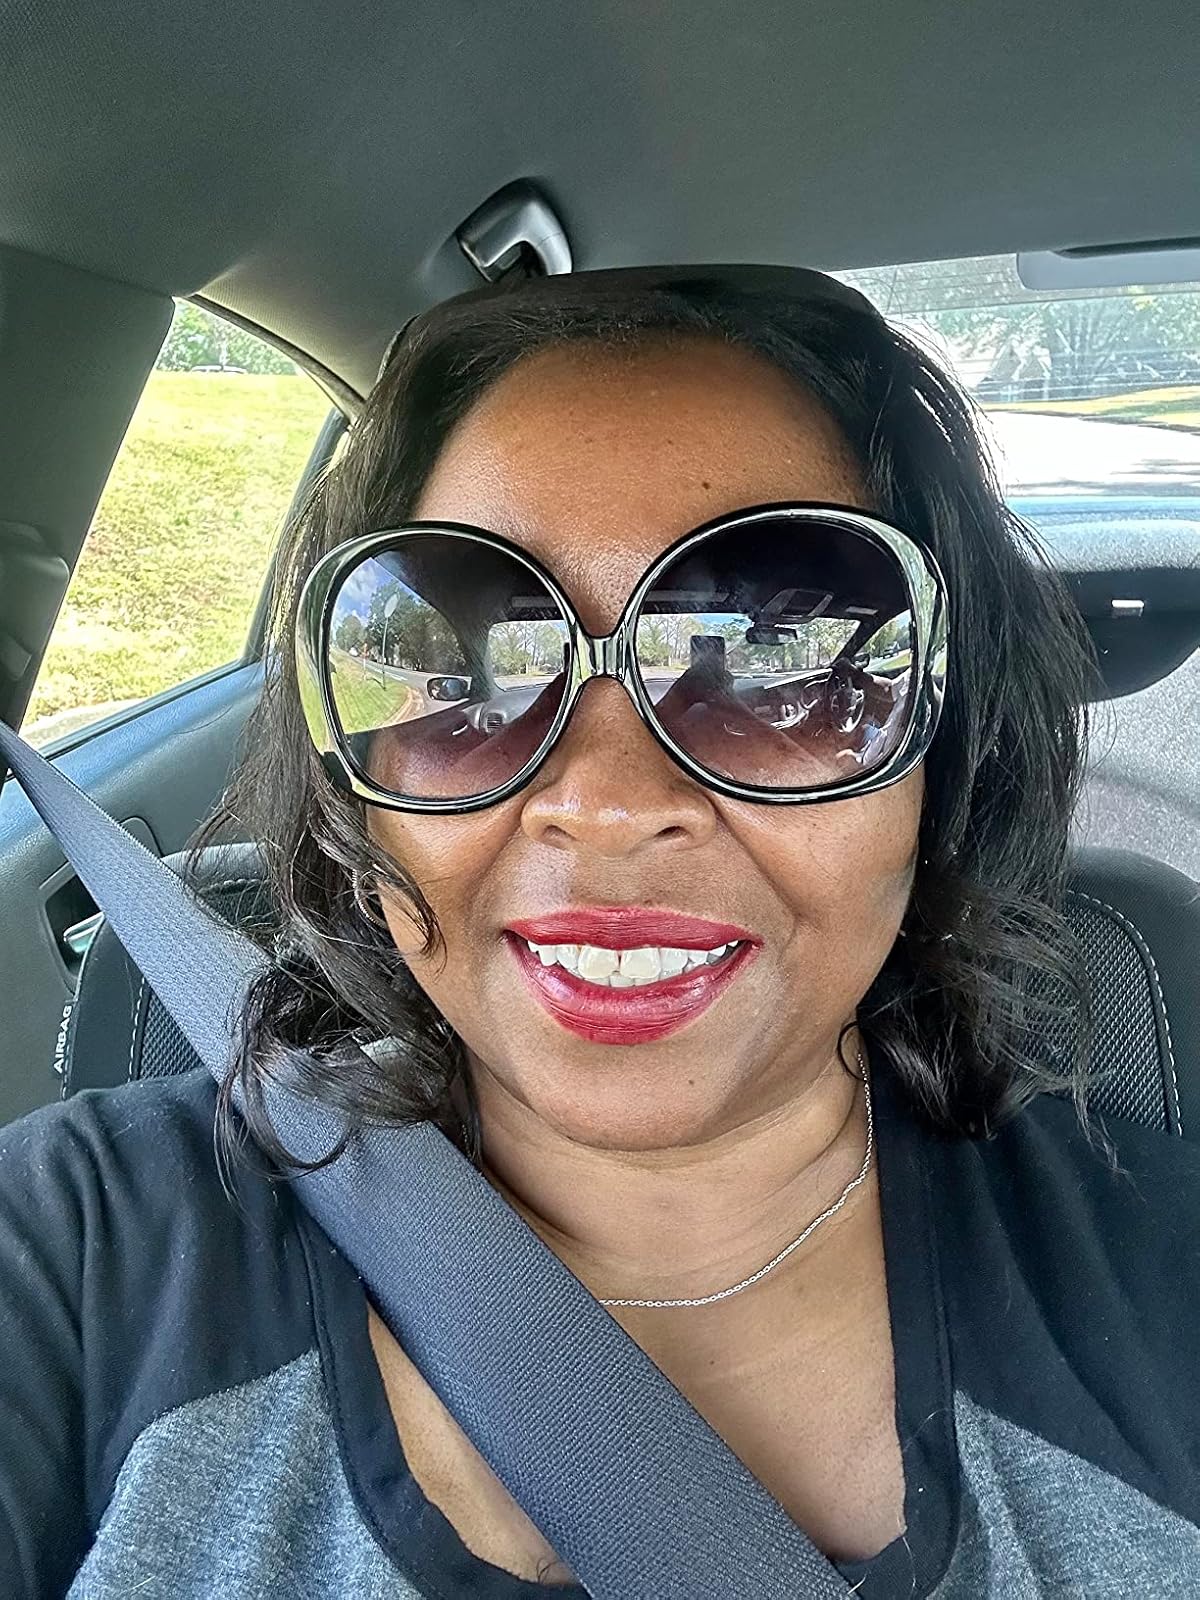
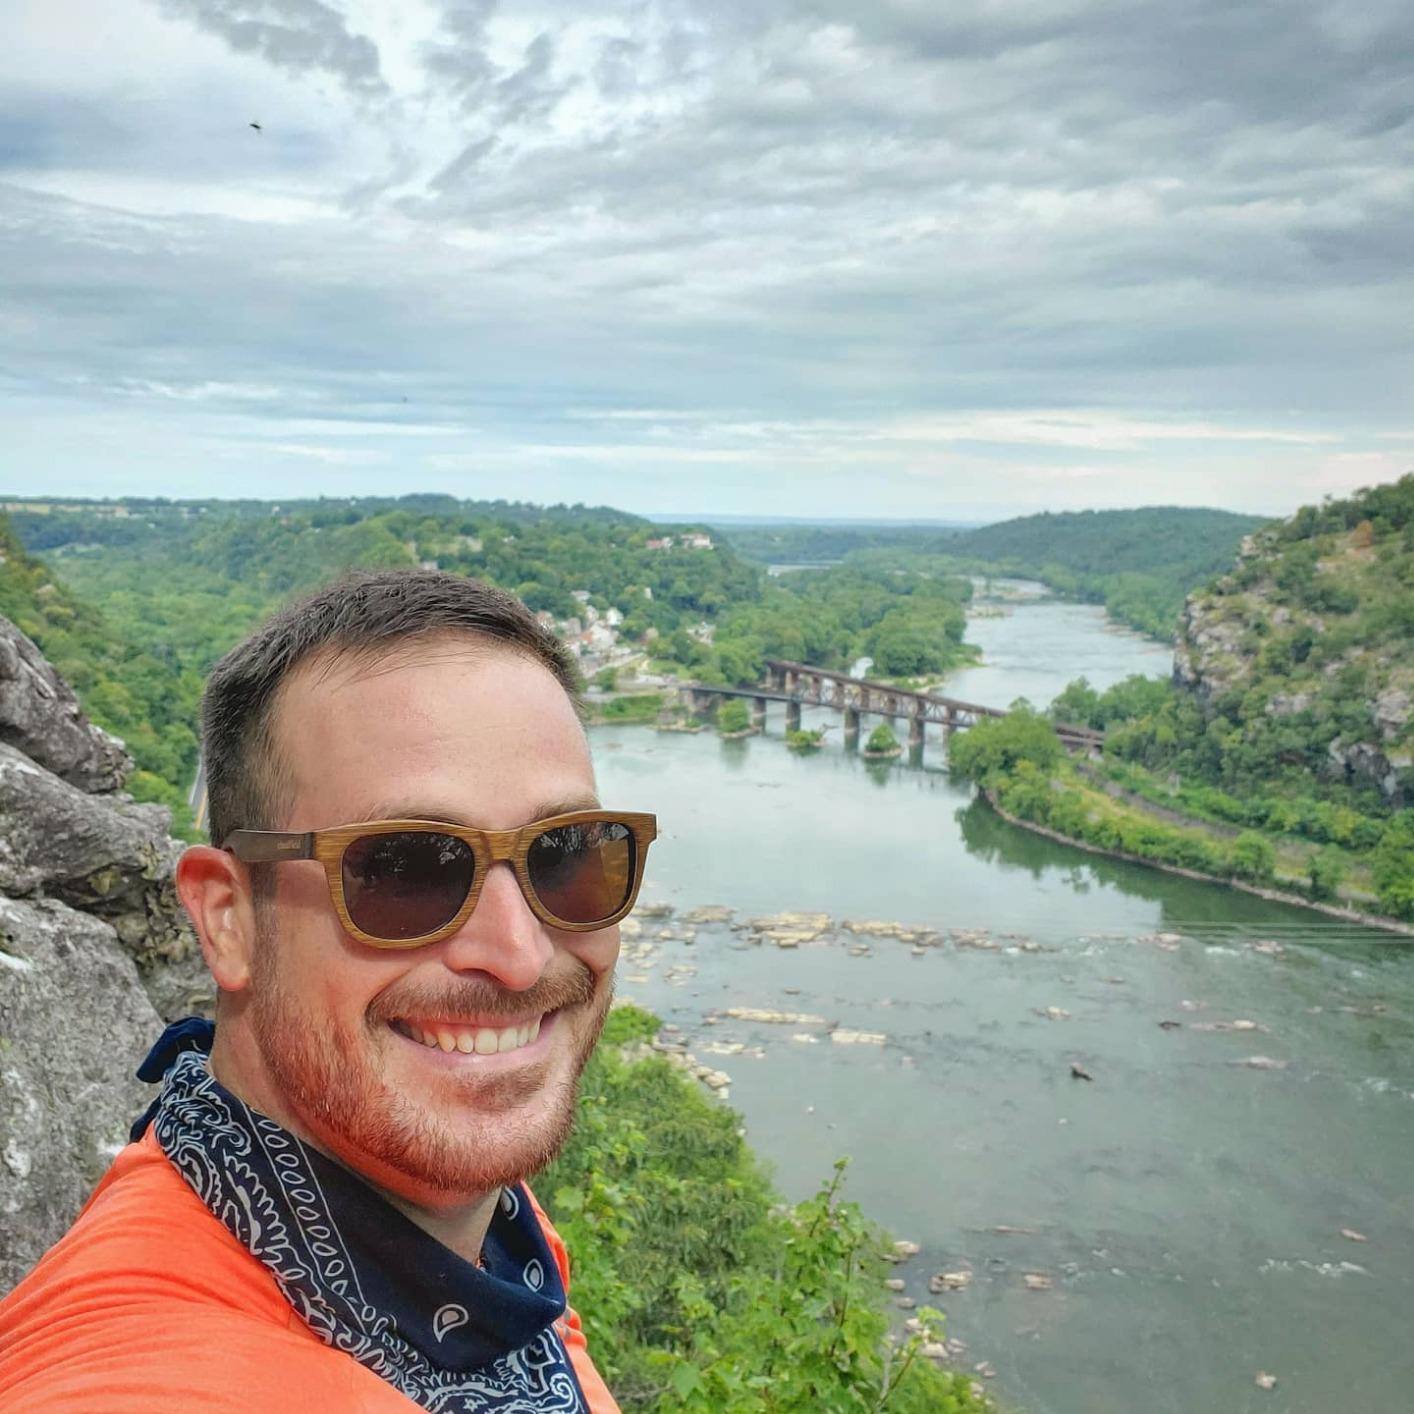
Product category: accessories_sunglasses
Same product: no